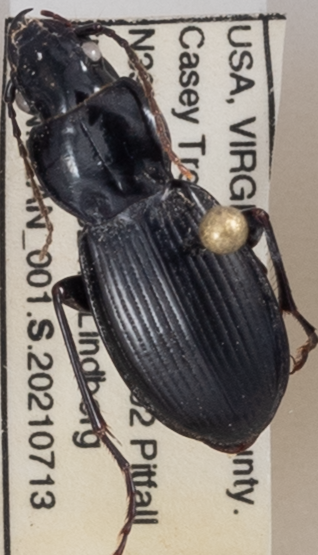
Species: Cyclotrachelus furtivus
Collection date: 2021-07-13
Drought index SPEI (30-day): -1.072
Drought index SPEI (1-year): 0.47
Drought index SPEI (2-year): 0.184